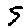
Label: 5